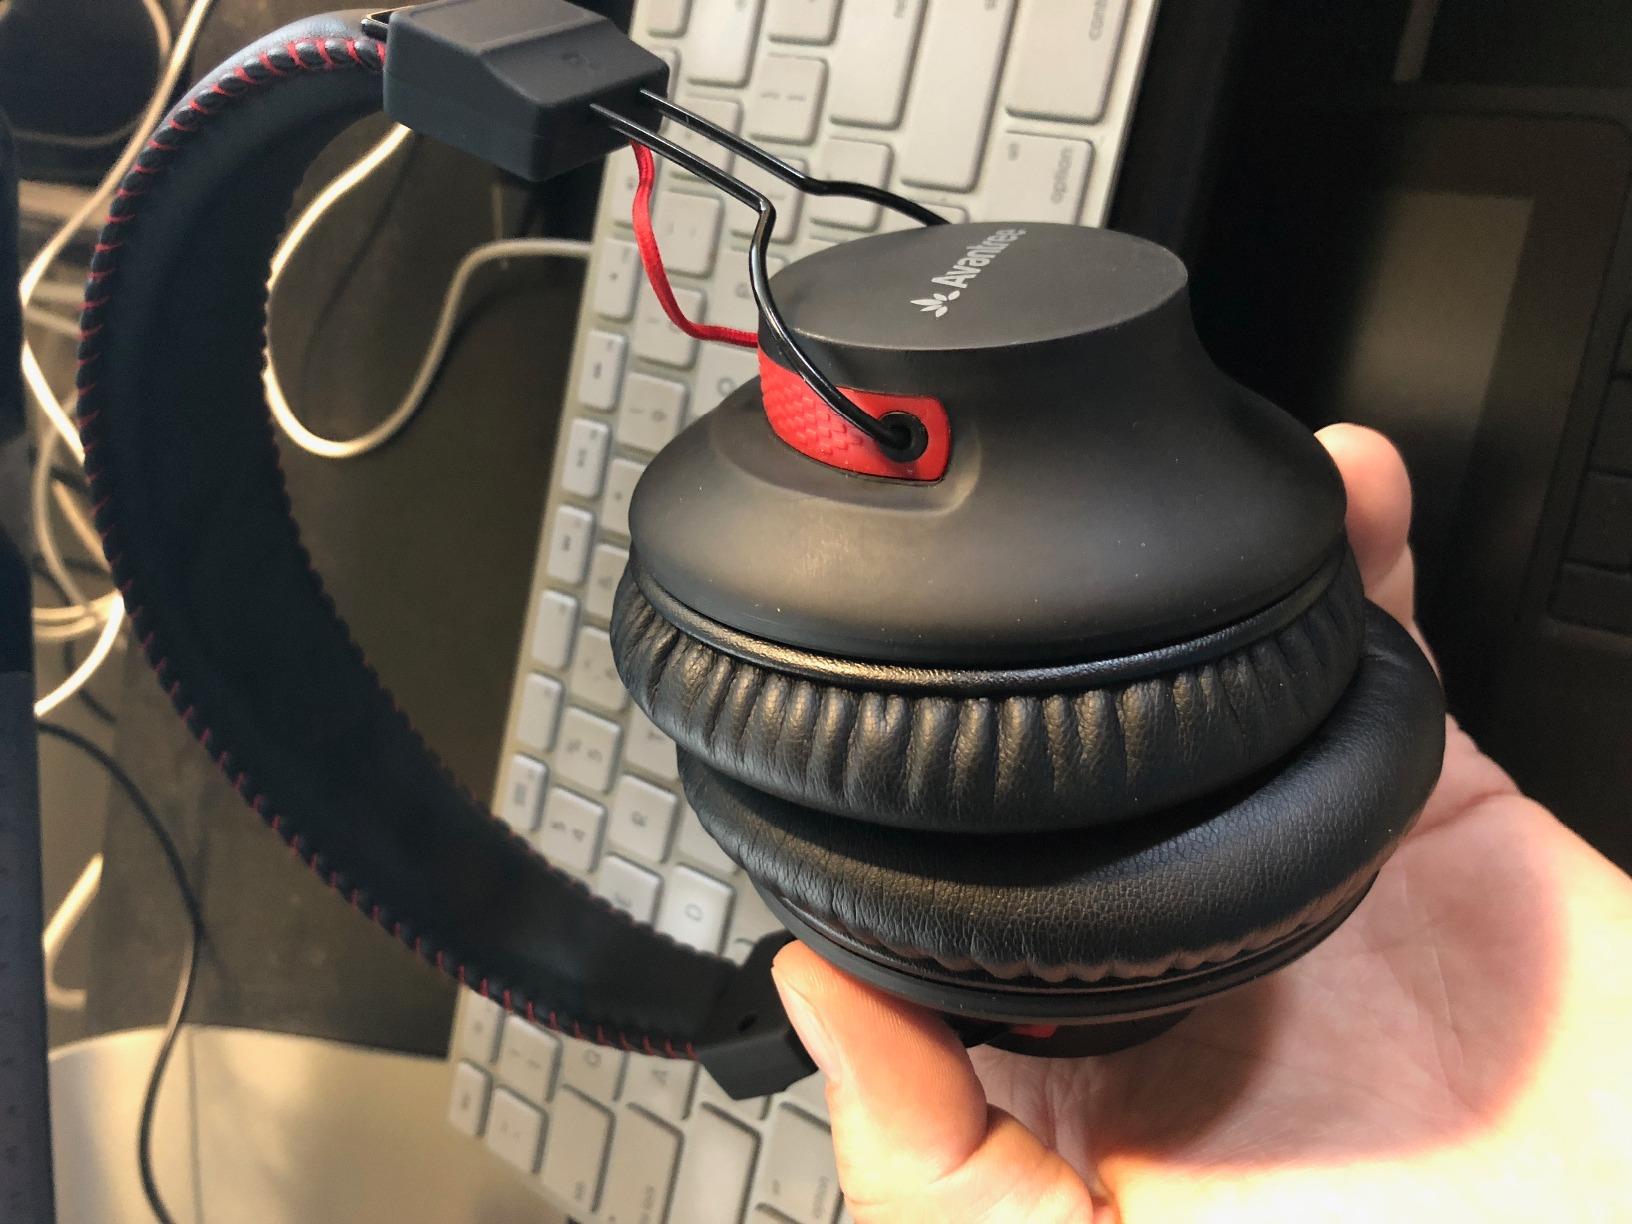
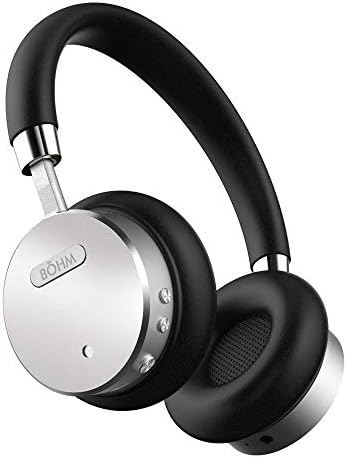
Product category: headphones
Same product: no